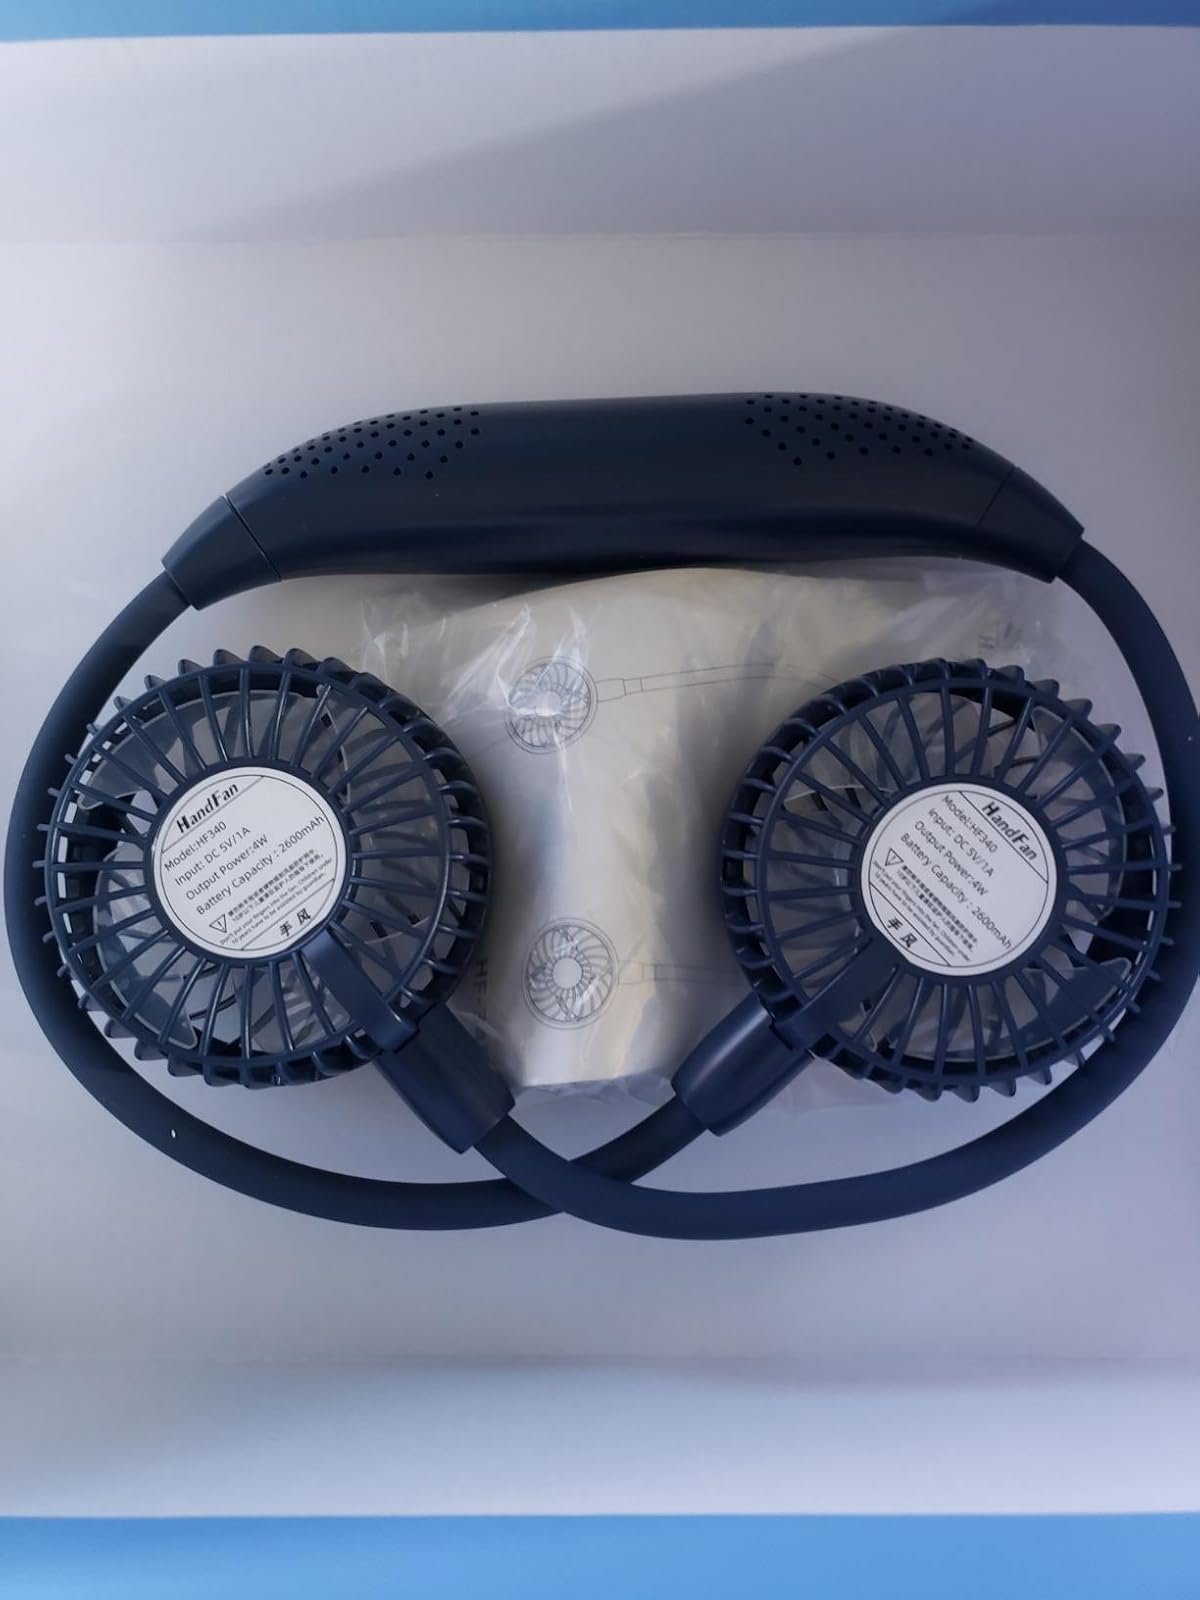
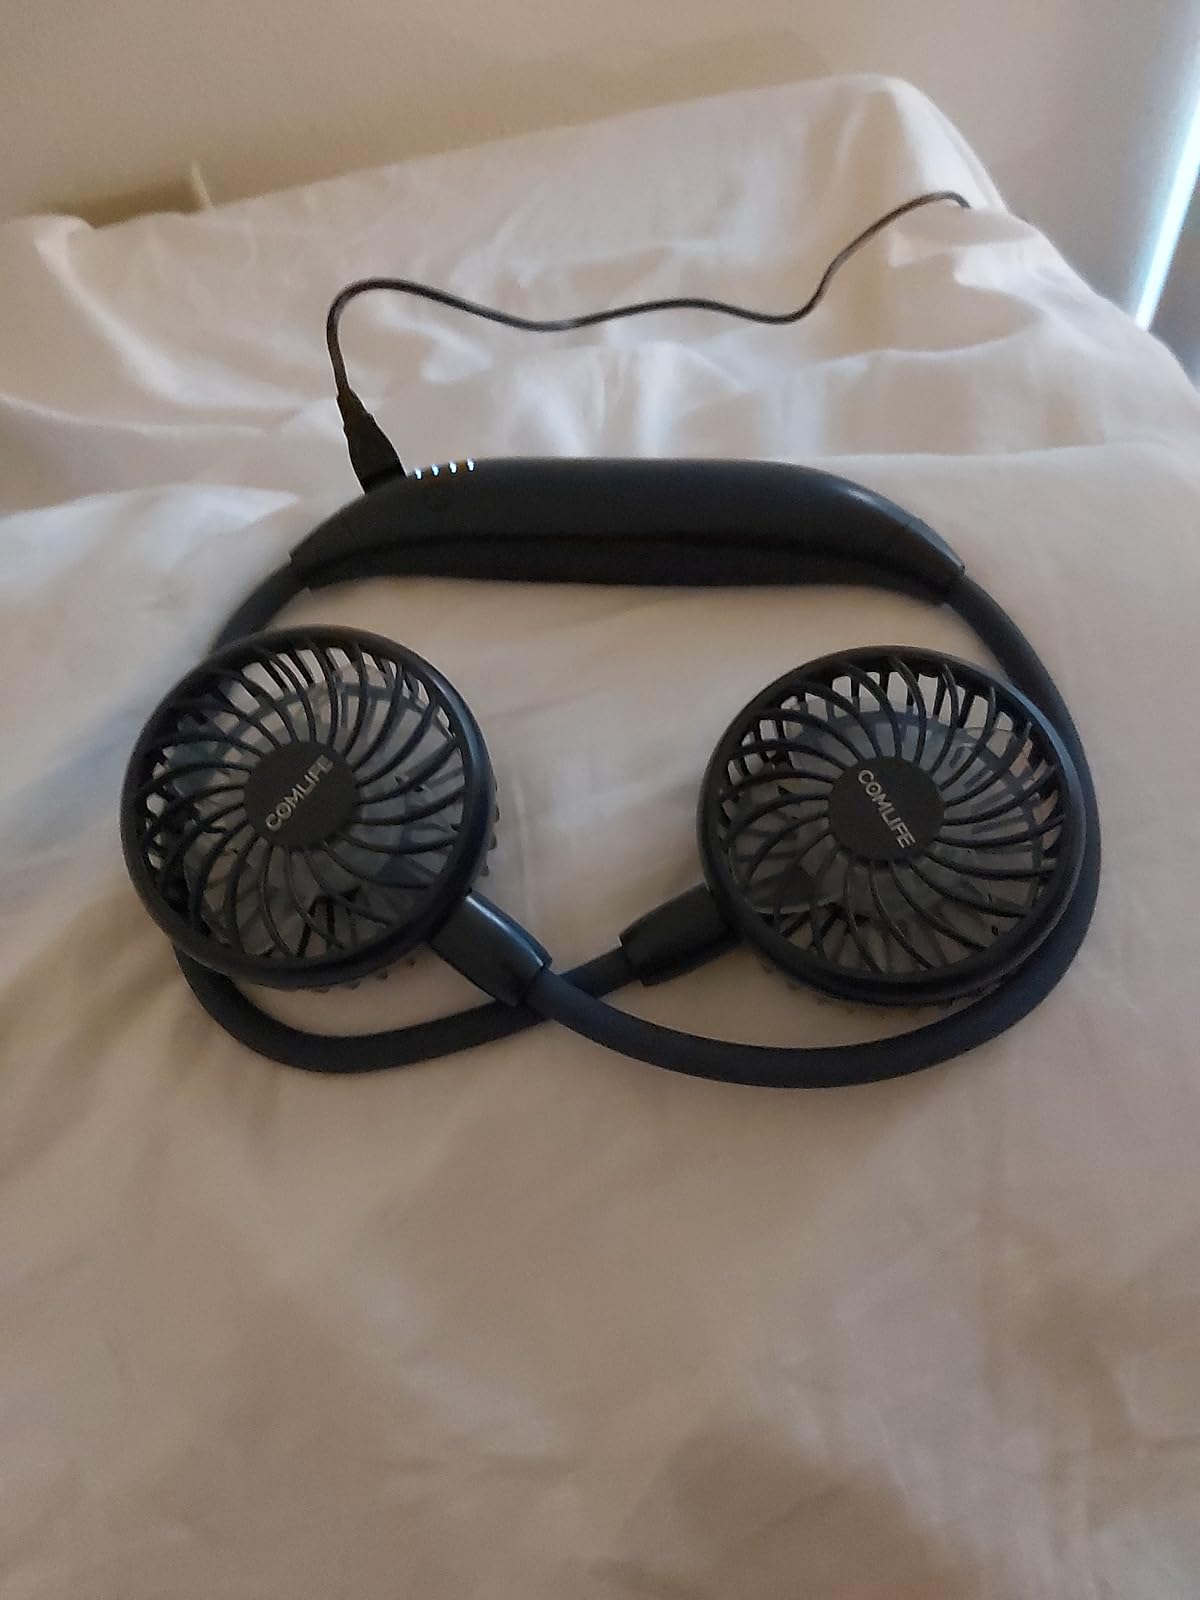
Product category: fan
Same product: yes